Side judge

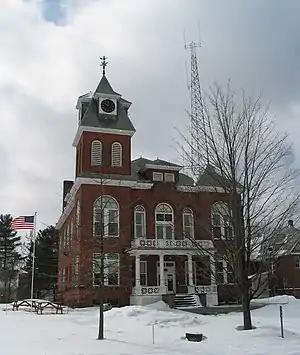
Courthouse in Hyde Park, shire town of Lamoille County.

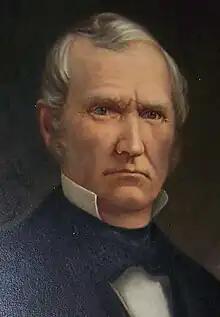
David M. Camp, Lieutenant Governor from 1836 to 1841, served as Orleans County Assistant Judge.

The position of side judge was part of Vermont's government during the mid to late 1700s period of the Vermont Republic, and was continued in the Vermont Constitution when Vermont was admitted to the Union as the fourteenth state in 1791.